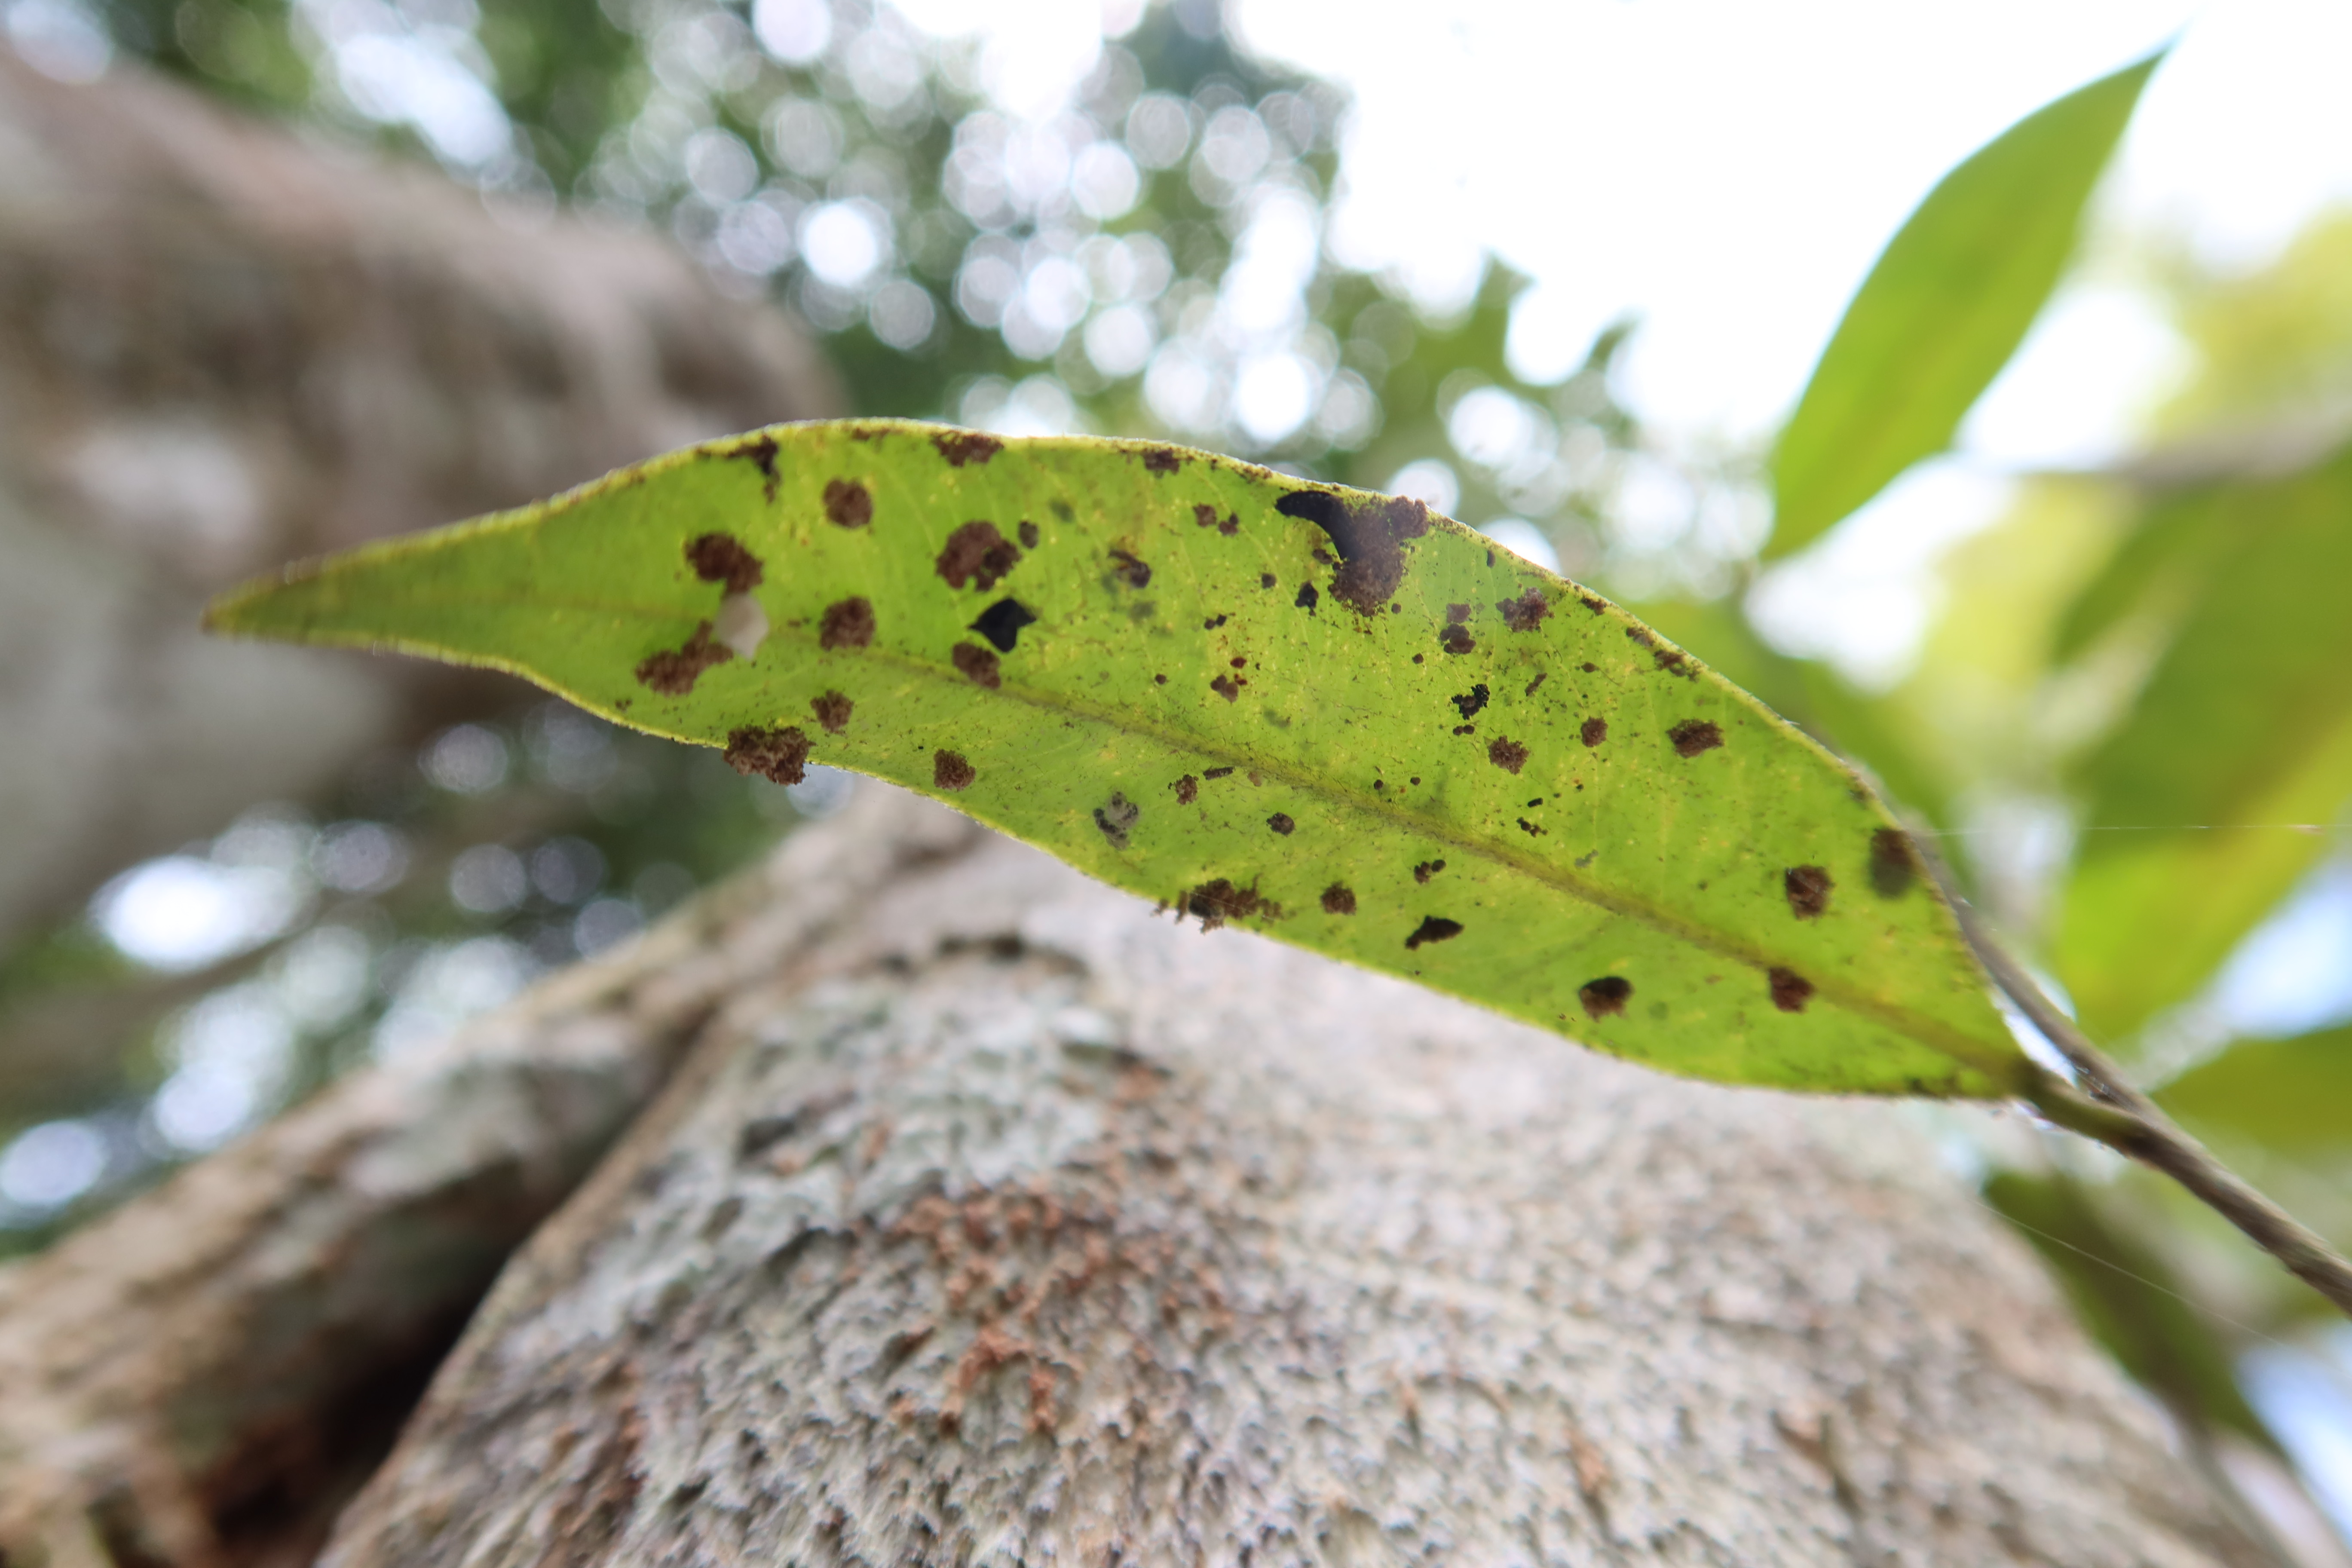
Label: Flea Beetles